Alcovy Mountain

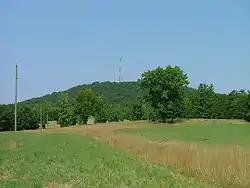
View of Alcovy from the eastern, less prominent face

The name of Alcovy Mountain comes from the river that flows north to south directly west of the mountain. The native Muskogean Indians named the river "Ulcofauchatchie", meaning "a river among the bog potato", otherwise known as the pawpaw tree. As different accented tongues of European immigrants settled in this area, "Alcovy" later became the name. Although this river flows for over 50 miles until its confluence as a tributary of the Ocmulgee River, these lowland "bog potato" swamps occur for just less than a dozen miles around the mountain. Today, like several other low mountains in the area, Alcovy is privately owned and access is prohibited. However, twenty miles West in southeast Atlanta are three other monadnocks that are protected. These mountains have large rock outcrops that have merited their conservation. They are Arabia Mountain, Panola Mountain, and Stone Mountain.